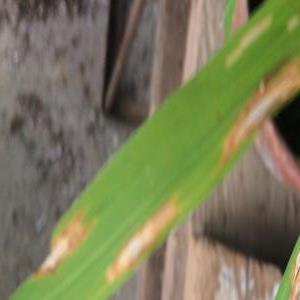
Disease: Blast